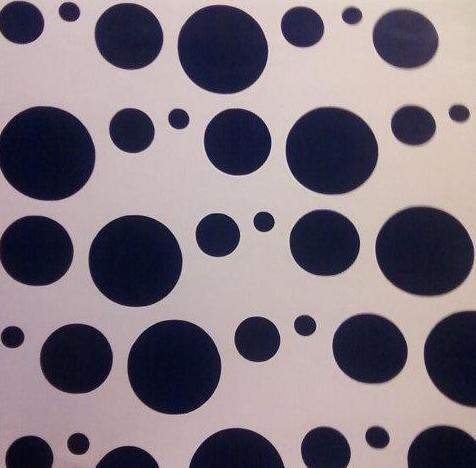
Texture: dotted